California

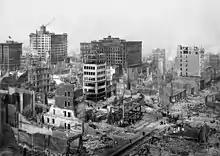
View of the destruction from the 1906 San Francisco earthquake

After the Portolà expedition, Spanish missionaries led by Father-President Serra set out to establish 21 Spanish missions of California along El Camino Real ("The Royal Road") and along the California coast, 16 sites of which having been chosen during the Portolá expedition. Numerous major cities in California grew out of missions, including San Francisco (Mission San Francisco de Asís), San Diego (Mission San Diego de Alcalá), Ventura (Mission San Buenaventura), and Santa Barbara (Mission Santa Barbara), among others.